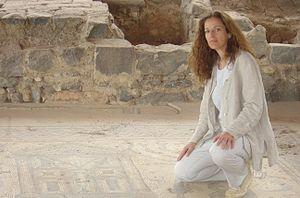
Katharina Galor est historienne d’art et d’archéologie spécialisée sur Israël et la Palestine. Elle est israélienne d'origine allemande.